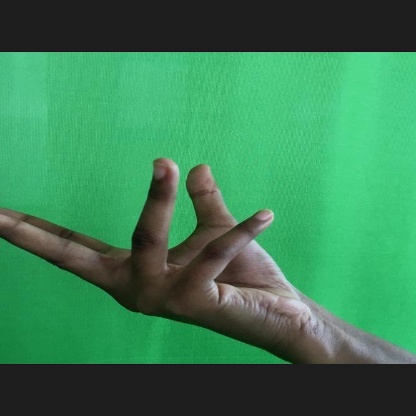
Mudra: Alapadmam